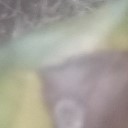
Label: Leaf_rust